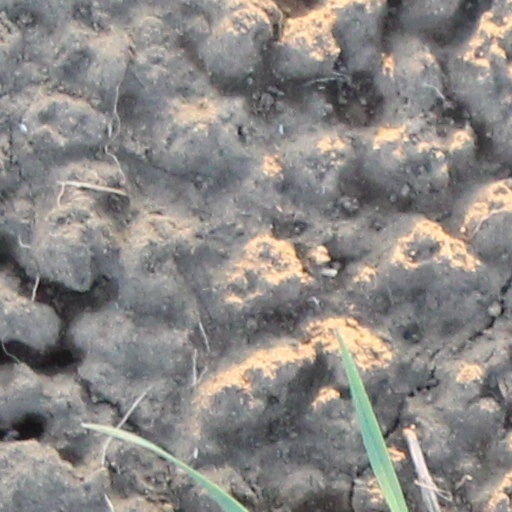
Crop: wheat